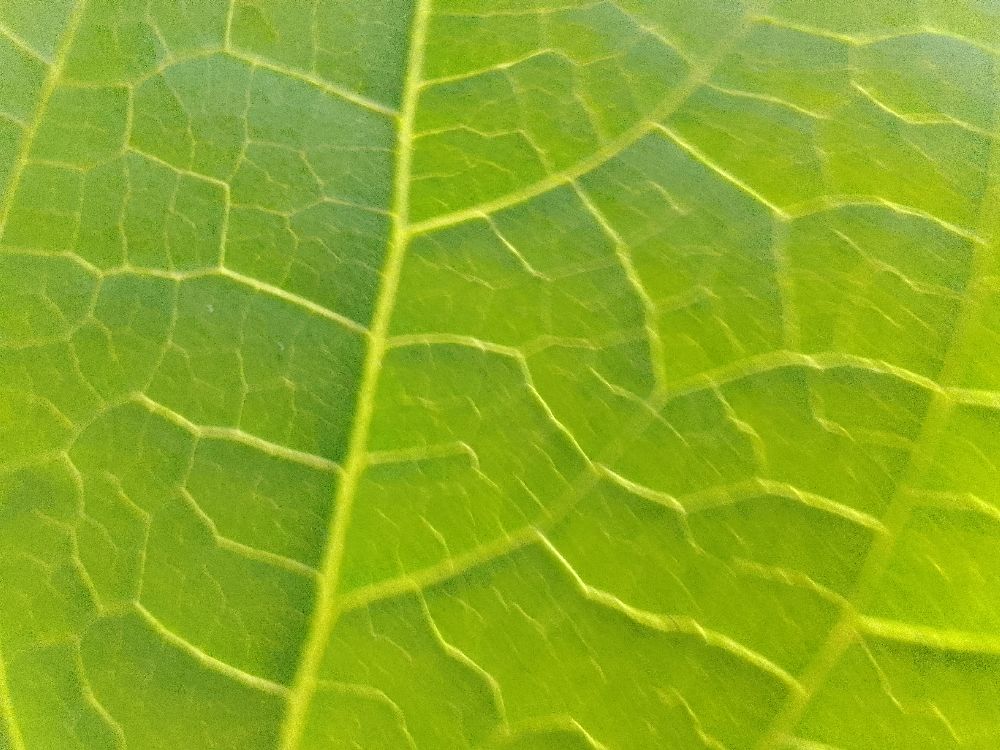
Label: healthy